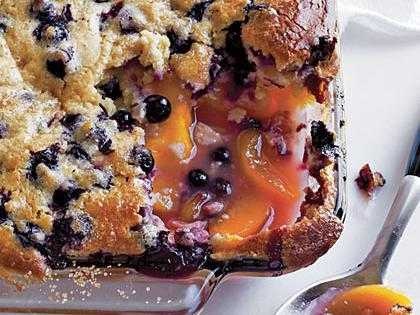
Label: Blueberry